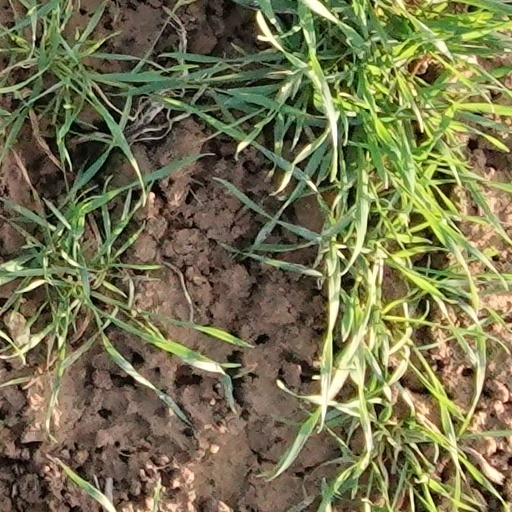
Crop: wheat